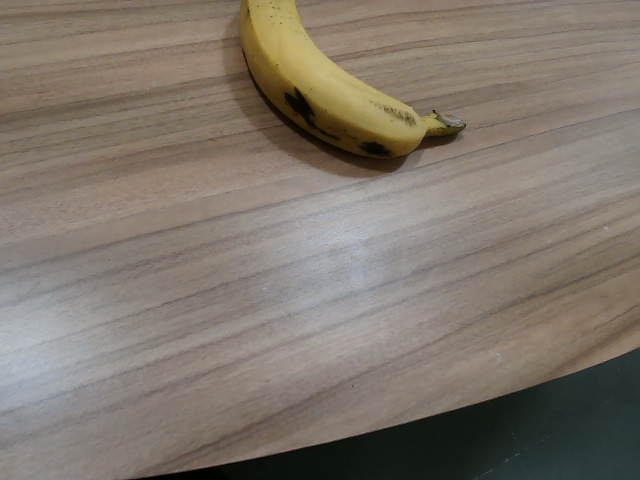
Label: Ripe_Banana